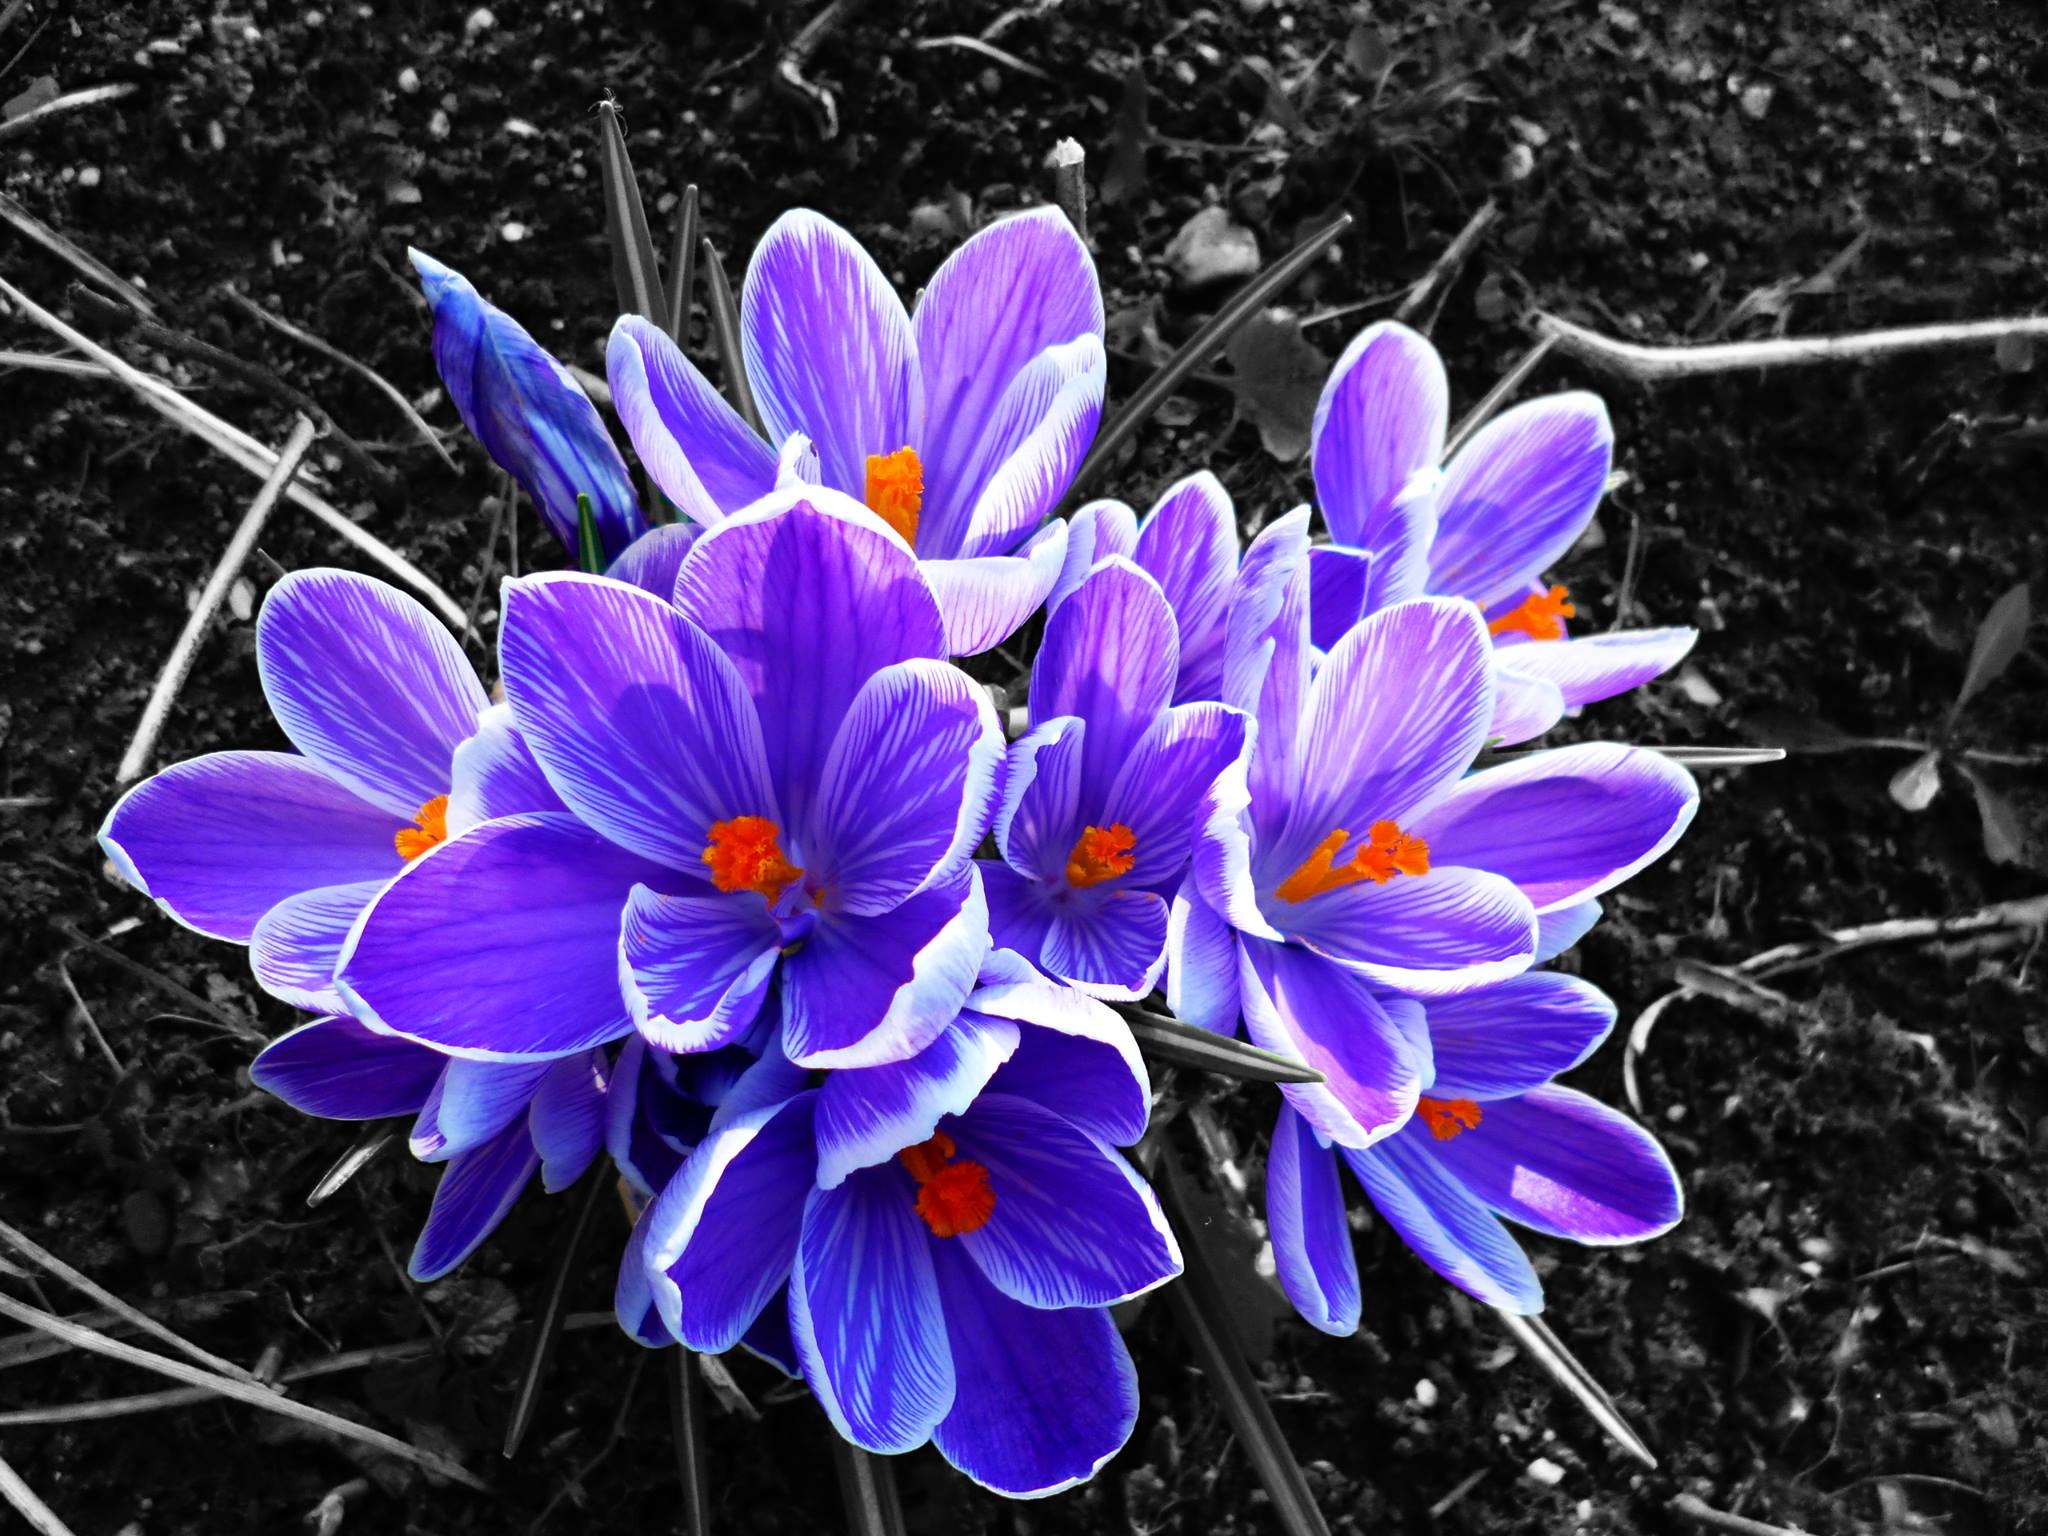
plant, flower, purple, petal, contrast, flora, wildflower, crocus, flowering plant, land plant, iris family